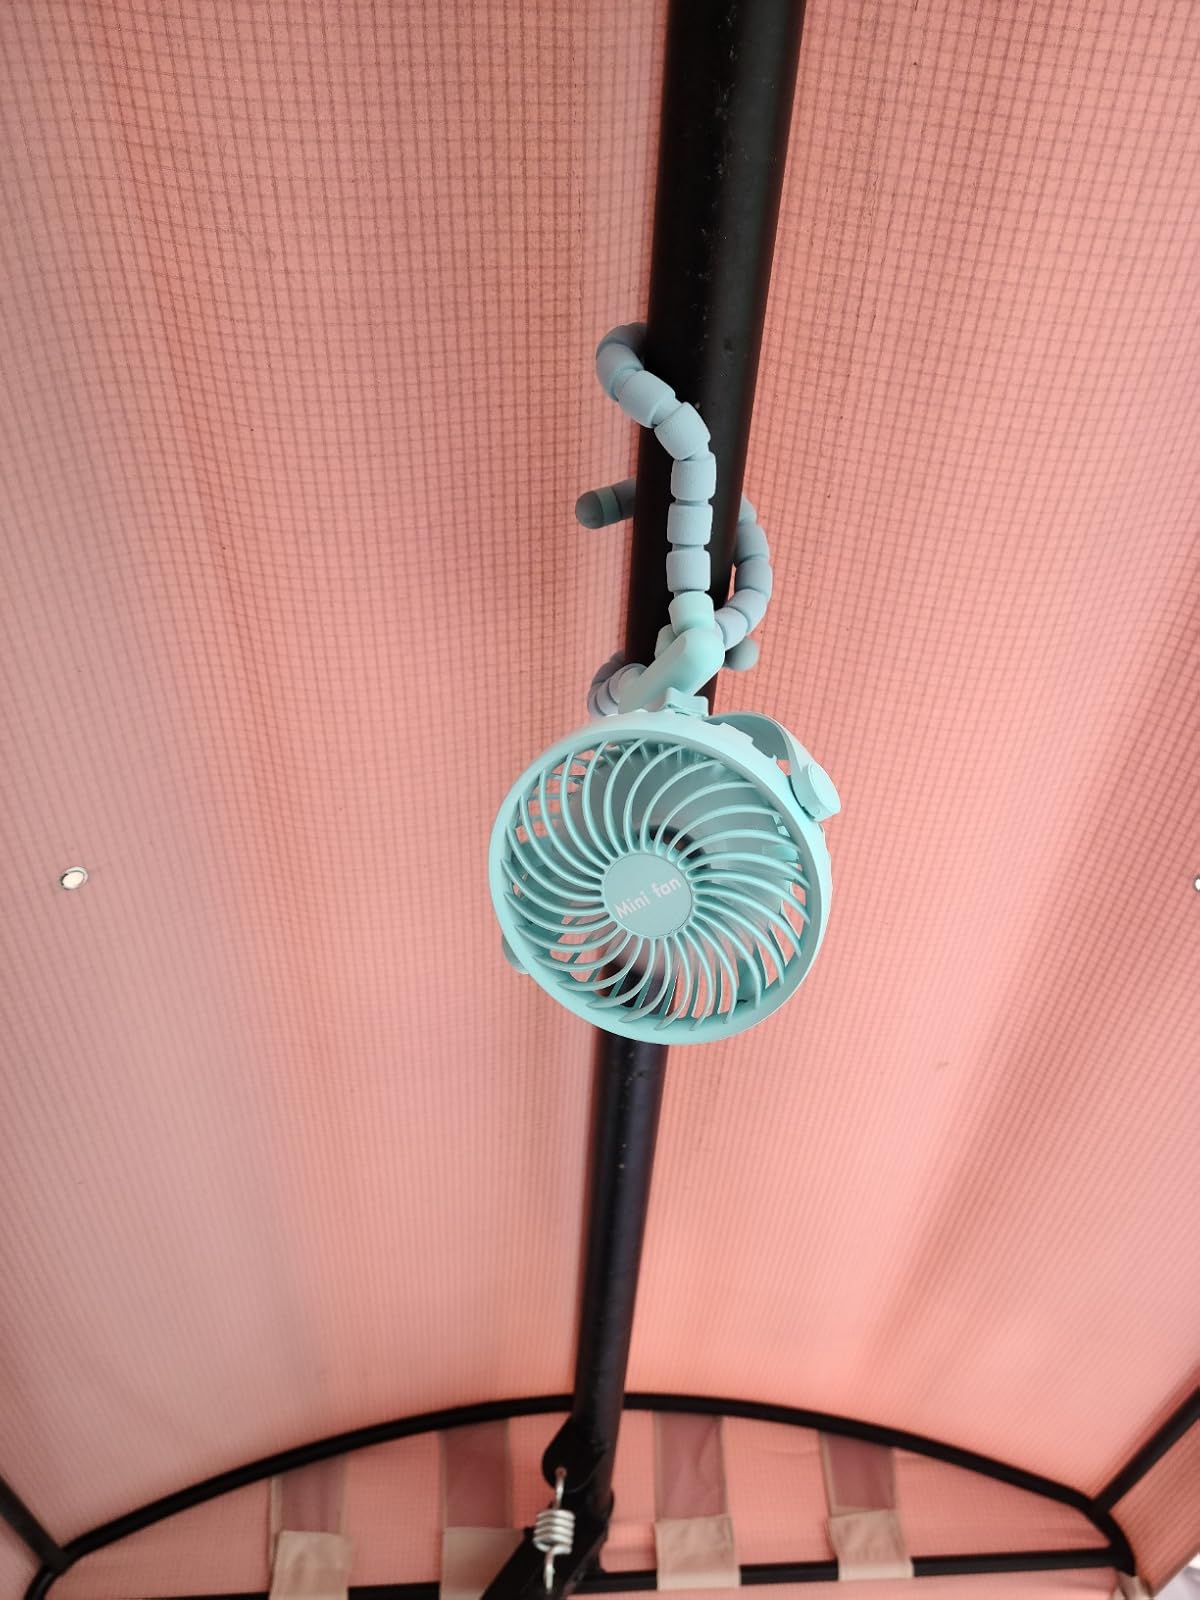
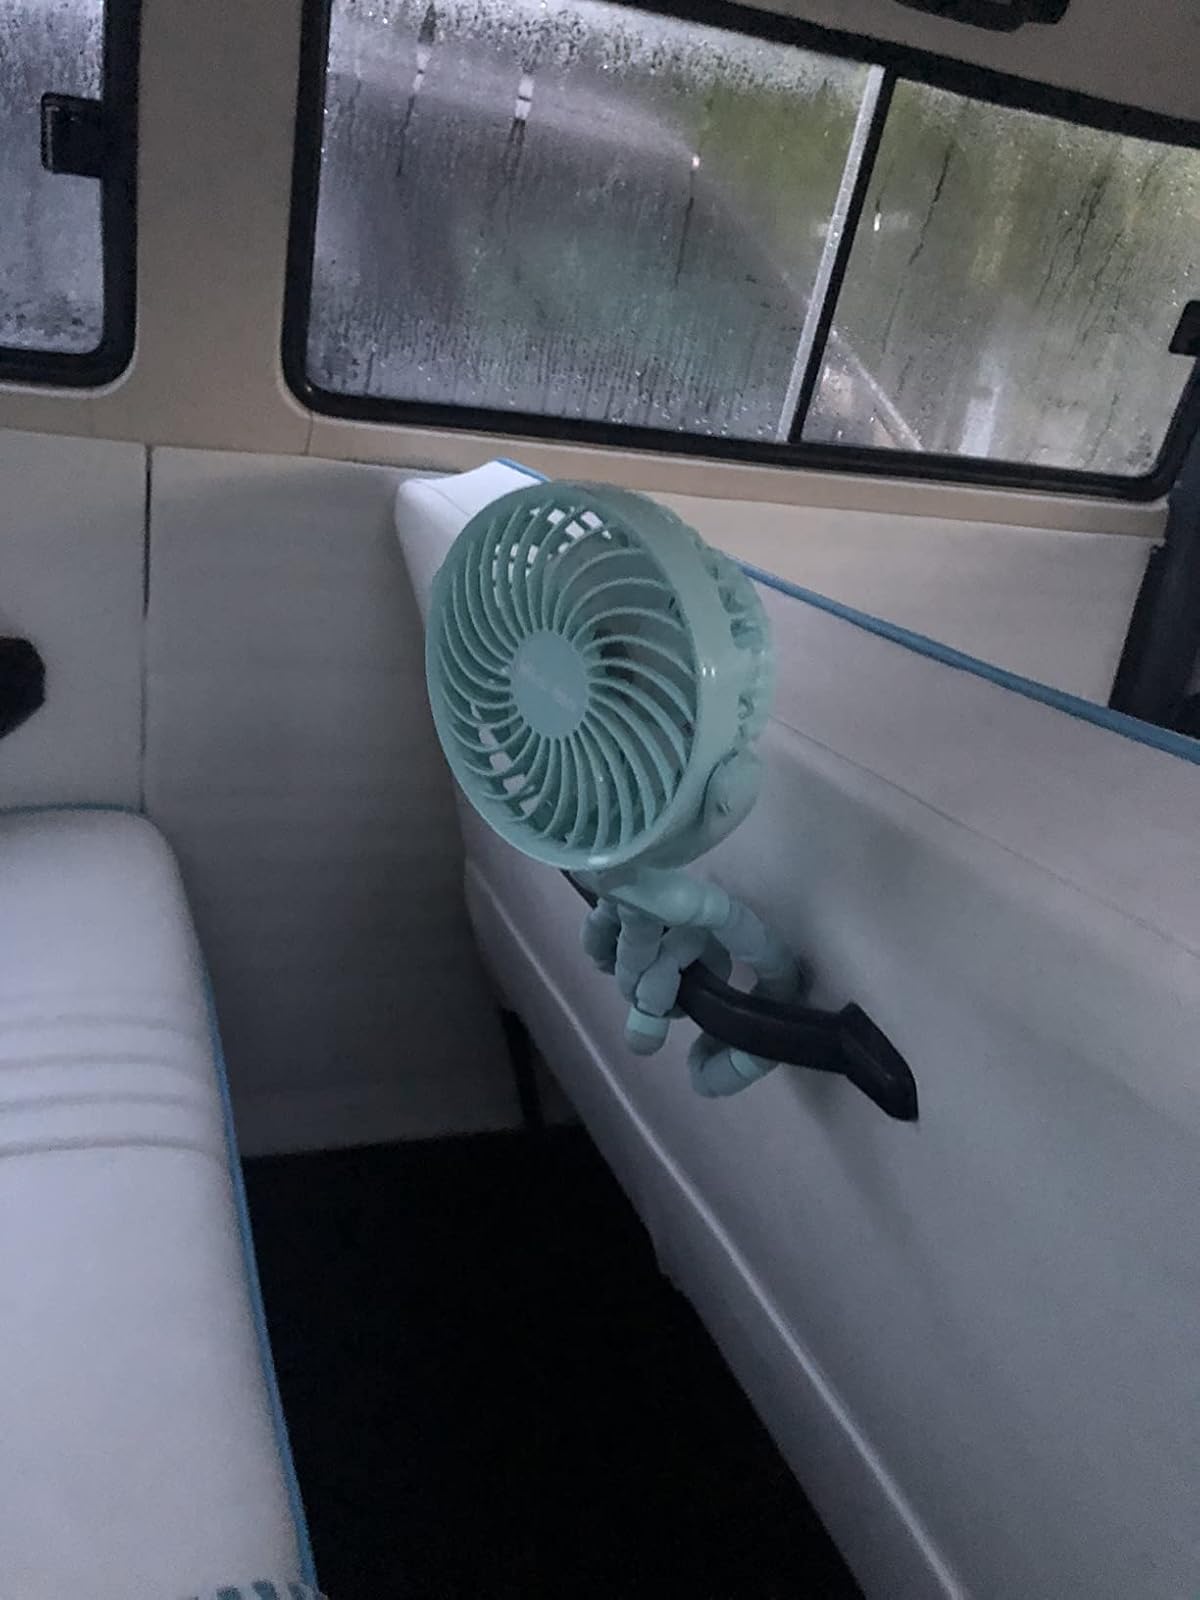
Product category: fan
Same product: yes